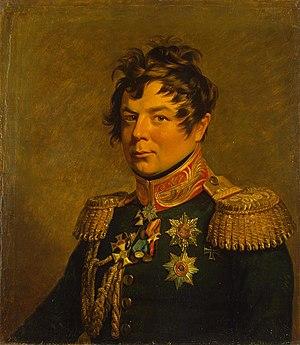
Le comte Hans Karl Friedrich Anton von Diebitsch und Narden, né le 13 mai 1785 et mort le 10 juin 1831, est un général russe d'origine allemande, fait maréchal en 1829.